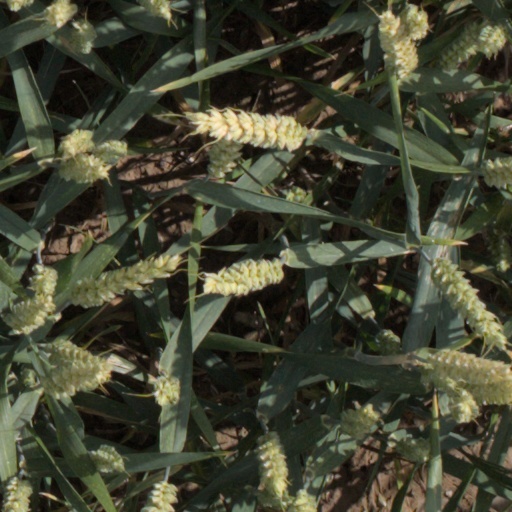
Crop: wheat